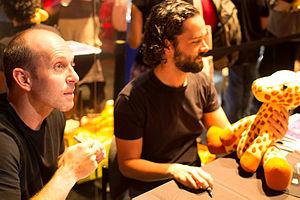
Bruce Straley est un réalisateur, artiste et designer américain pour le développeur de jeux vidéo Naughty Dog, connu pour son travail dans le jeu vidéo The Last of Us et Uncharted 4: A Thief's End. Le premier jeu vidéo de Straley a été celui d'un artiste chez Western Technologies Inc, où il a travaillé sur deux titres. Suite à cela, il a travaillé en tant que designer sur des jeux chez des sociétés différentes, avant son emploi chez Crystal Dynamics, où il a travaillé en tant que designer sur Gex: Enter the Gecko et Gex 3: Deep Cover Gecko.